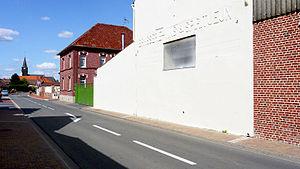
Brasserie artisanale la Choulette, installée depuis 1885 dans le village d'Hordain près de Valenciennes.
La Brasserie La Choulette est une brasserie installée à Hordain, un village situé à proximité des villes de Bouchain, Denain et Valenciennes dans le département du Nord. Cette petite entreprise d'une dizaine de salariés est indépendante, artisanale et familiale. Elle brasse des bières à sa propre marque et à façon pour les collectivités locales, les associations et les particuliers. Les bières élaborées par la brasserie la Choulette sont distribuées principalement dans le Nord-Pas-de-Calais, sa région d'origine. La bière s'exporte également en Italie, au Danemark, en Angleterre, au Canada et aux États-Unis.